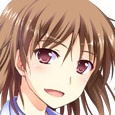
Portrait style: Anime Portrait